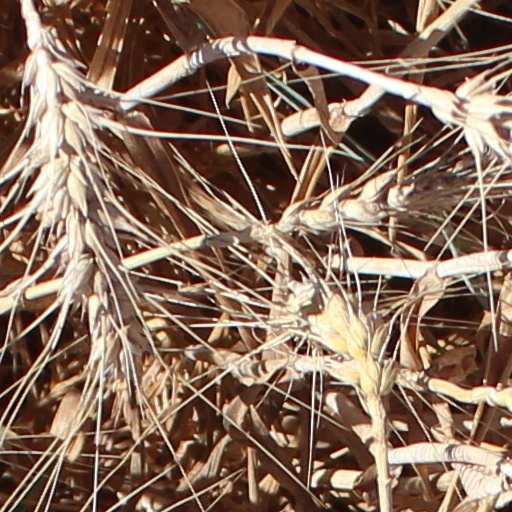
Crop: wheat